Couchet

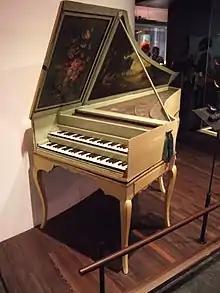
Harpsichord by Jan Couchet, 1646 with later ravalement, MIM Brussels

Joannes Couchet (or Jan Couchet) (2 February 1615 – 30 March 1655) was a grandson of Hans Ruckers. He became the apprentice of his uncle Joannes Ruckers in 1626 and became a master after the latter's death in 1642. There are five instruments known to be by Joannes Couchet still in existence, most of which have had "ravalements", all dating from around 1650. Three of his seven children became harpsichord makers: